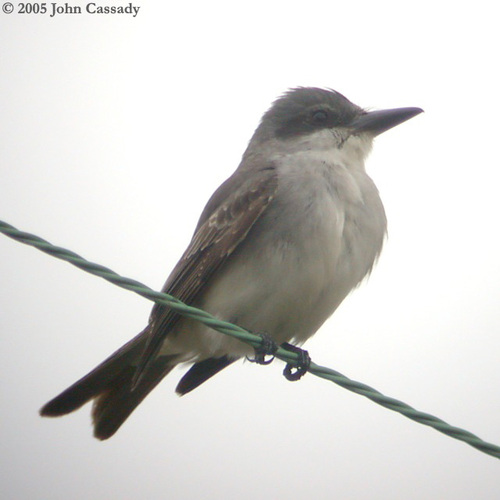
this bird has a white belly and breast, and is mostly gray otherwise.
the bird has a grey body, with the color streaming towards its abdomen and breast, as well as a brown colored covert and black bill.
a small grey bird with brown wings and head and a short sharp beak.
this little bird has a white belly and breast with a gray crown and short pointy bill.
a small bird with some light coloring on its flank and side with a brown crown and nape.
this bird has a pure white belly and vent, a charcoal grey head and back, and brown grey and cream wings.
a small bird with white breast feathers and small black talons.
a small bird with a white body, brown but white lined wings, a brown tufted head, black eyes and black beak.
this bird is white and brown in color, with a dark colored beak.
this bird has a brown back with a white underbelly, its eyes are round and black.
Species: Gray Kingbird